Albanian language

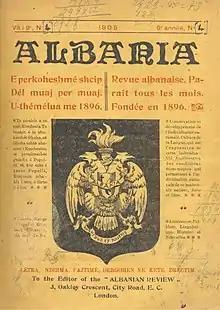
1905 issue of the magazine "Albania", the most important Albanian periodical of the early 20th century

The centre of Albanian settlement remained the Mat River. In 1079, the Albanians were recorded farther south in the valley of the Shkumbin River. The Shkumbin, a 181 km long river that lies near the old Via Egnatia, is approximately the boundary of the primary dialect division for Albanian, Tosk and Gheg. The characteristics of Tosk and Gheg in the treatment of the native words and loanwords from other languages are evidence that the dialectal split preceded the Slavic migrations to the Balkans, which means that in that period (the 5th to 6th centuries AD), Albanians were occupying nearly the same area around the Shkumbin river, which straddled the Jireček Line.